Vancleavea

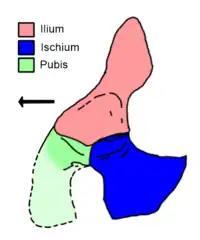
The pelvis (hip) of "Vancleavea," composited from multiple specimens. The pubis is reconstructed from that of its close relatives.

As with other reptiles, each hip of "Vancleavea" is formed by three plate-like bones: the ilium (above the hip socket), the pubis (in front of the hip socket), and the ischium (behind the hip socket). The ilium of "Vancleavea" is particularly unusual. Most archosauriforms have ilia which are somewhat low, directed from front to back (anteroposteriorly). However, the ilium of "Vancleavea" is short in this direction, instead slanting upwards and slightly backwards to form a leaf-shaped blade on top of a pinched "neck". The only other archosauromorphs known to possess a similar ilium is the arboreal drepanosaur "Megalancosaurus" and the heavily armored archosauriform "Doswellia," although the latter's ilium also bends outwards at a 90 degree angle to the main part of the hip. The lower portion of the ilium is mostly formed by the acetabulum (hip socket), and has a triangular lower edge which wedges between the other two bones of the hip.